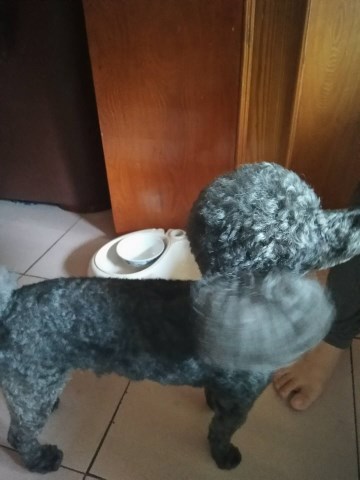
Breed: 2925-n000114-toy_poodle